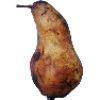
Label: pear_abate